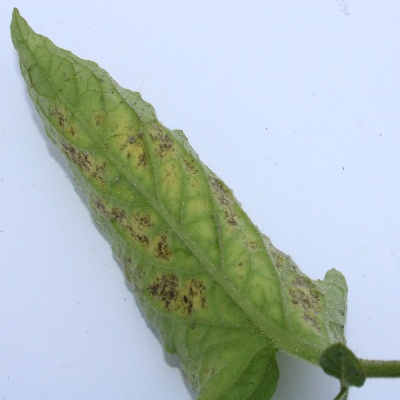
Crop: Tomato
Condition: septoria leaf spot